Roger Mas

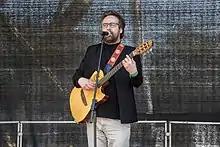
Roger Mas i Solé

Roger Mas i Solé (born 1975 in Solsona, Lleida) is a Spanish Catalan-language singer–songwriter.